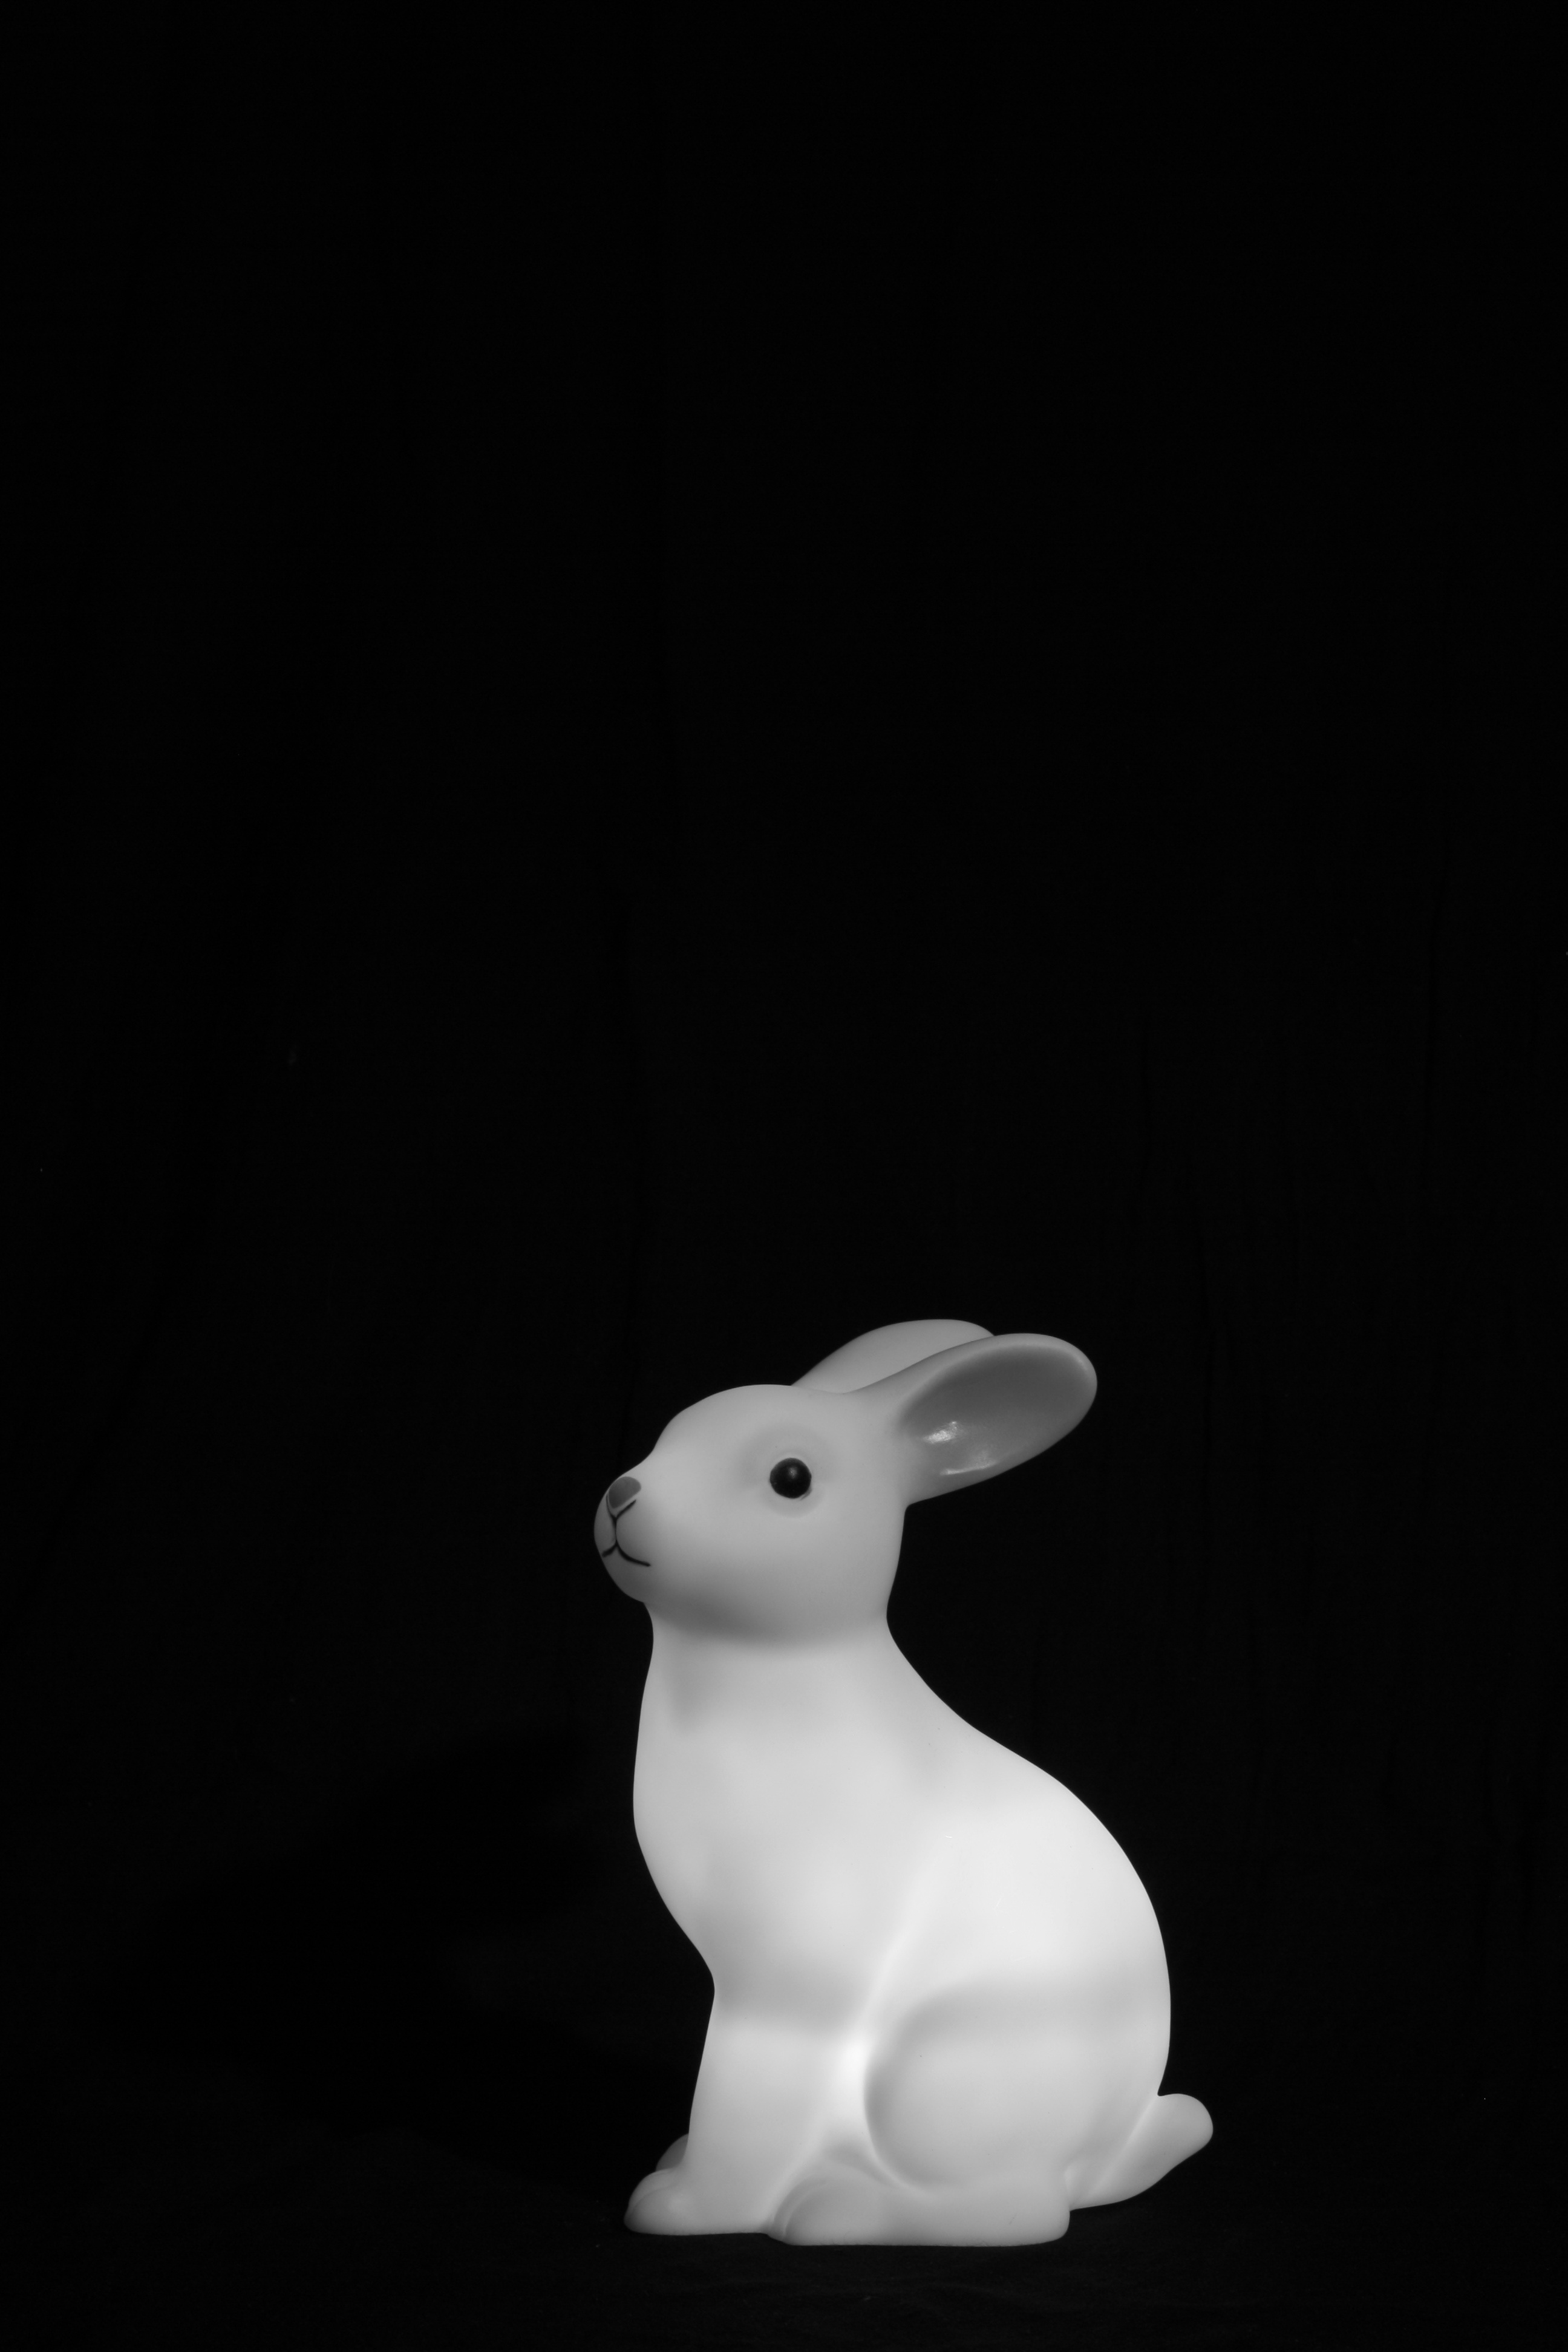
light, black and white, white, darkness, black, lighting, baby, rabbit, toys, rabits and hares